Tony DeZuniga

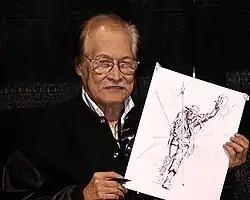
DeZuniga on June 19, 2011

Antony de Zuñiga (November 8, 1932 – May 11, 2012) who worked primarily under the name Tony DeZuniga, was a Filipino comics artist and illustrator best known for his works for DC Comics. He co-created the fictional characters Jonah Hex and Black Orchid.